Technology of television

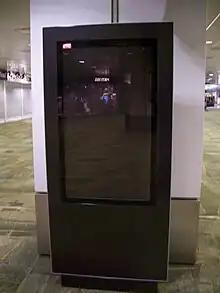
A long screen television in Korea.

In the early days of television, cabinets were made of wood grain (often simulated particularly in the later years), however, they went out of style in the 1980s. Up until the late 1970s, console TV/Hi Fi's were common. These were large (about 6' wide by 4' high) wooden cabinets containing a television, speakers, radio and a turntable.